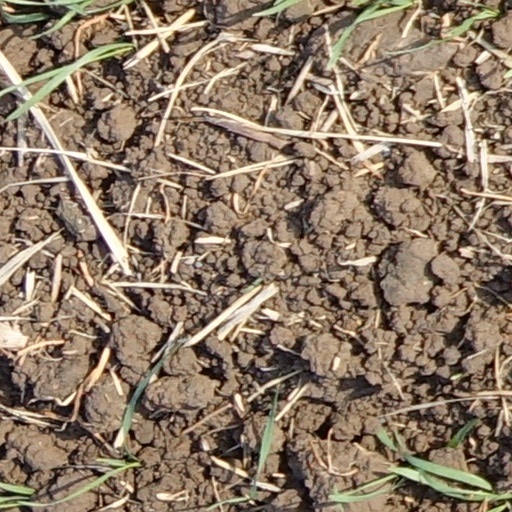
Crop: wheat